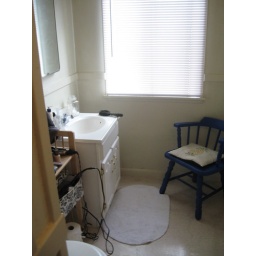
Shelf and cute chair not included. Toilet is in left hand corner. Kind of behind to the left is the shower.